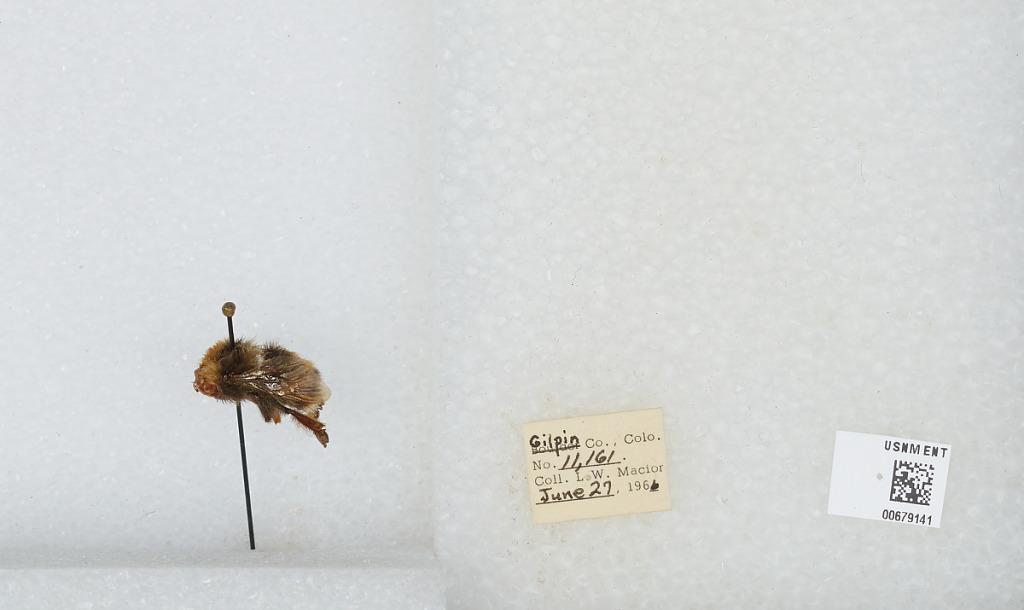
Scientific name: Bombus (Bombus) occidentalis Greene
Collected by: L. Macior
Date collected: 1966-6-27
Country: United States
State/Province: Colorado
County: Gilpin
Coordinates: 39.8908, -105.508